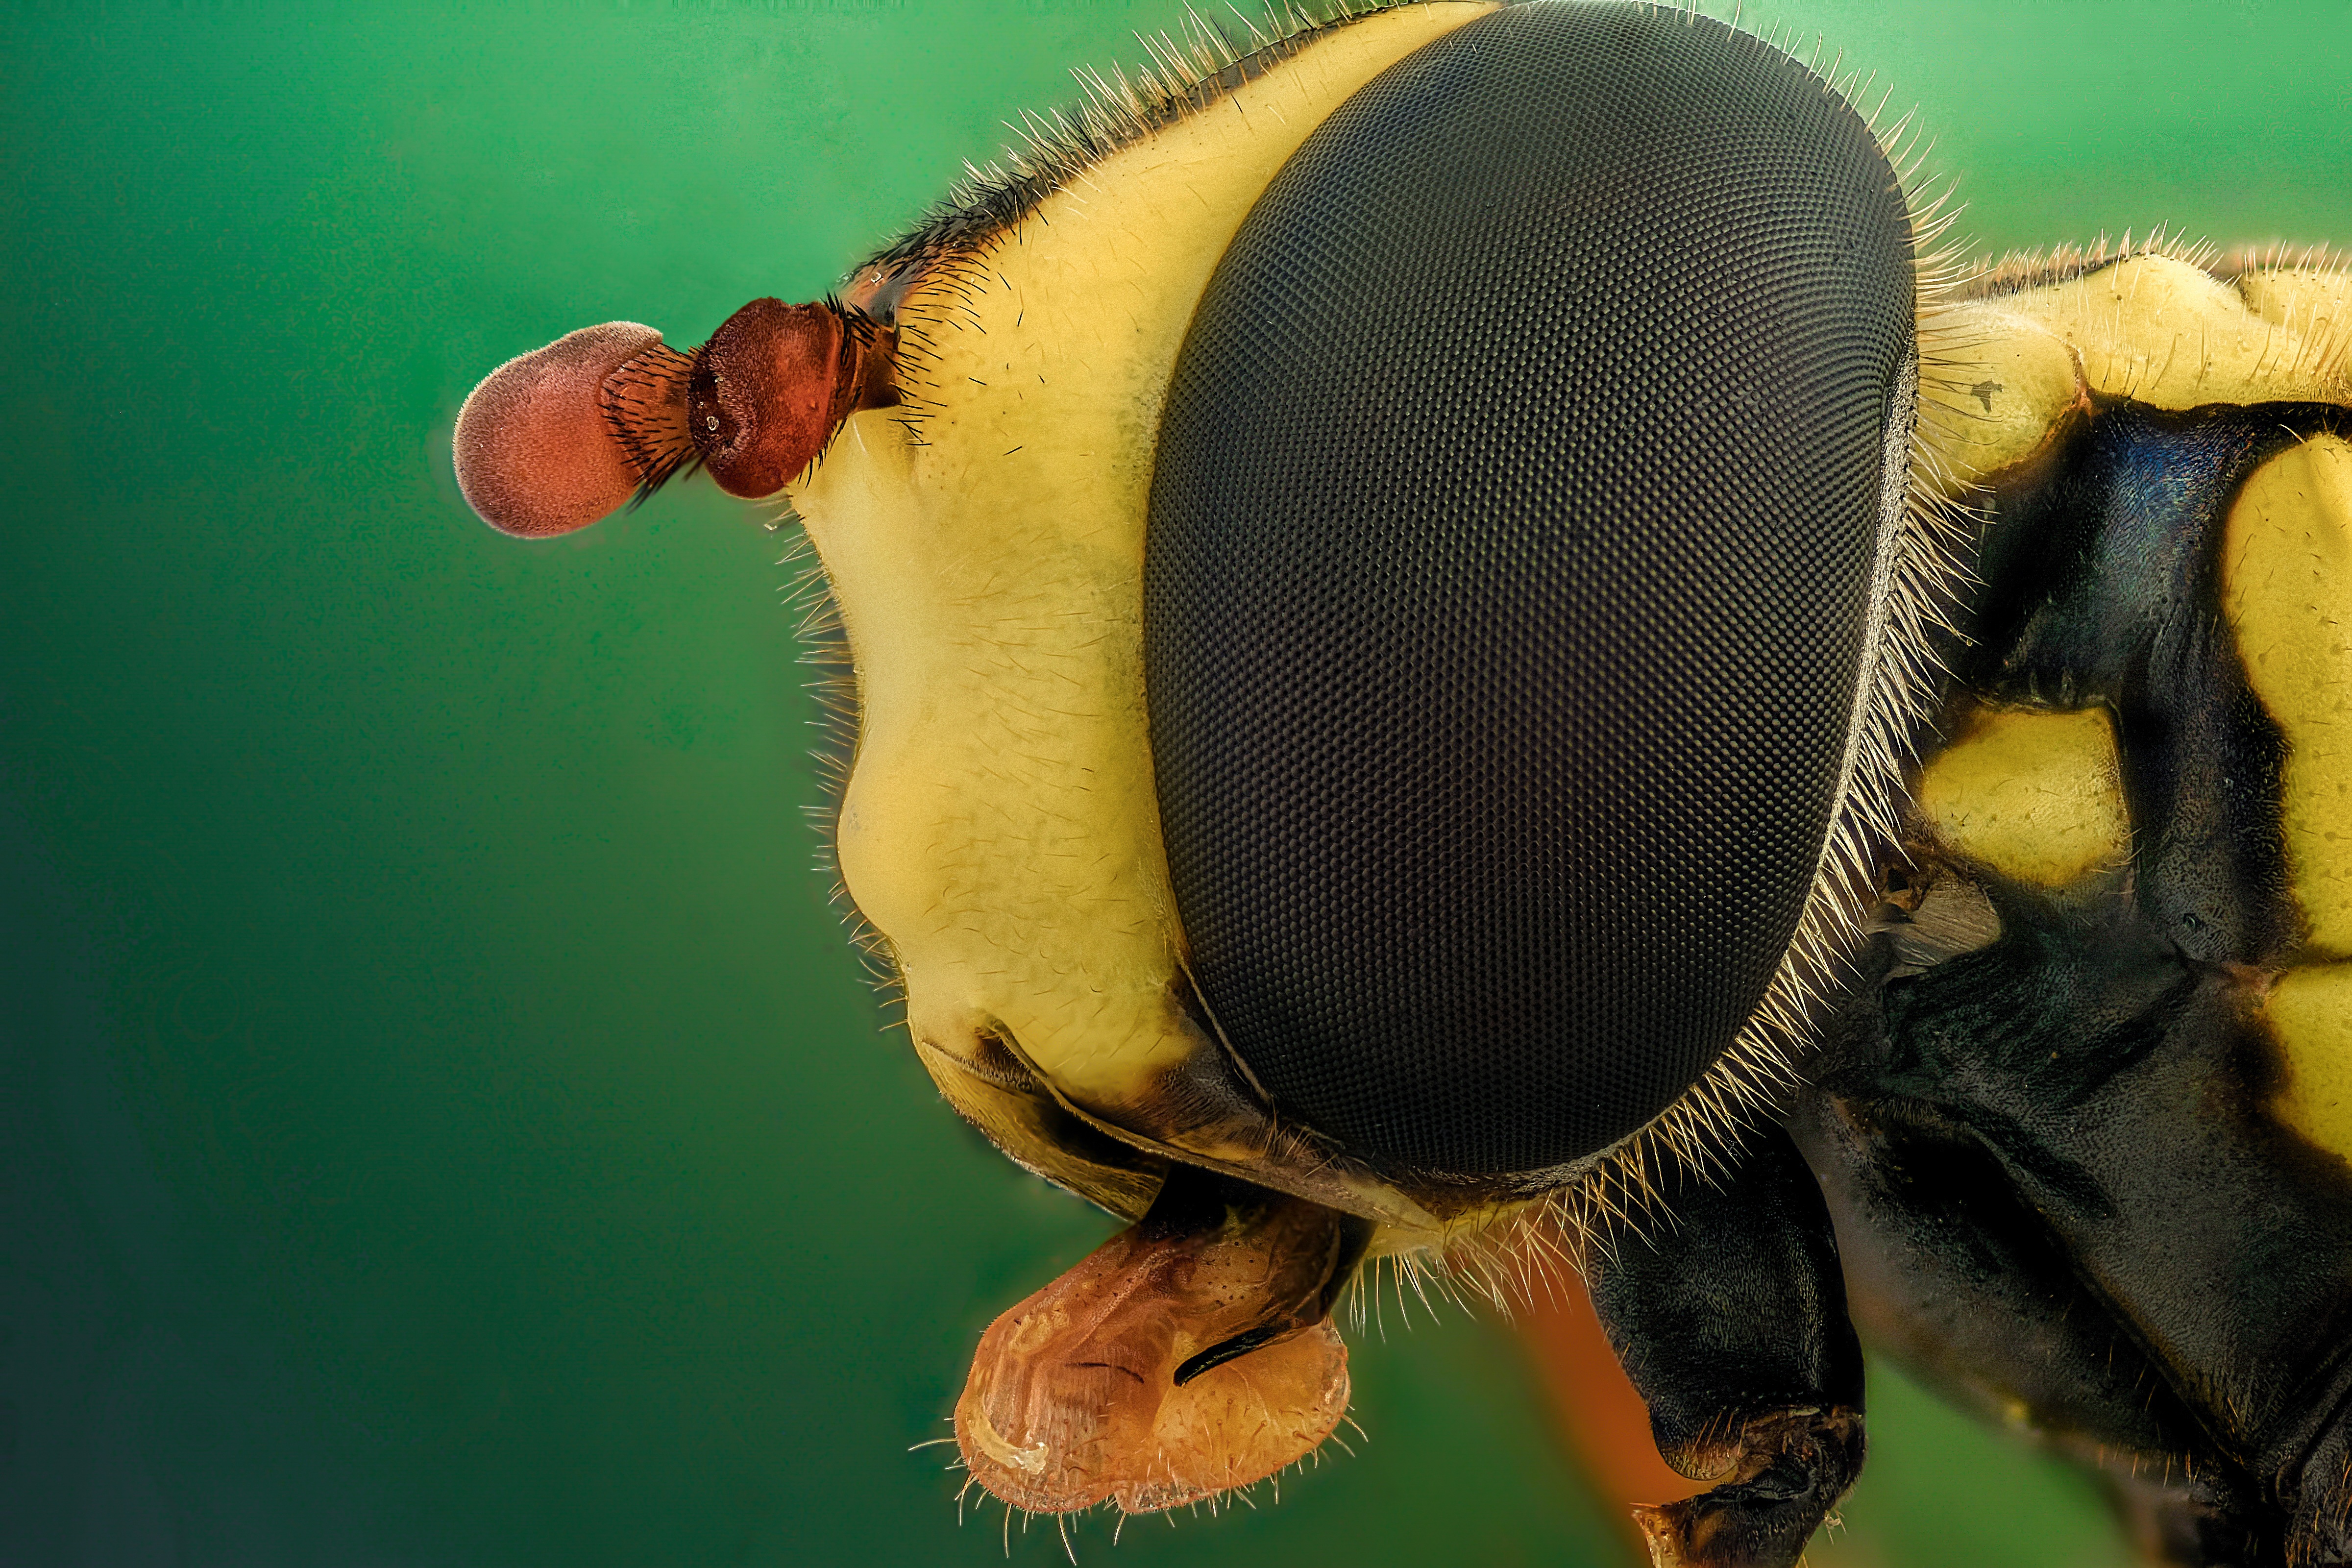
nature, photography, portrait, green, insect, macro, yellow, closeup, fauna, invertebrate, close up, face, eye, macro photography, membrane winged insect